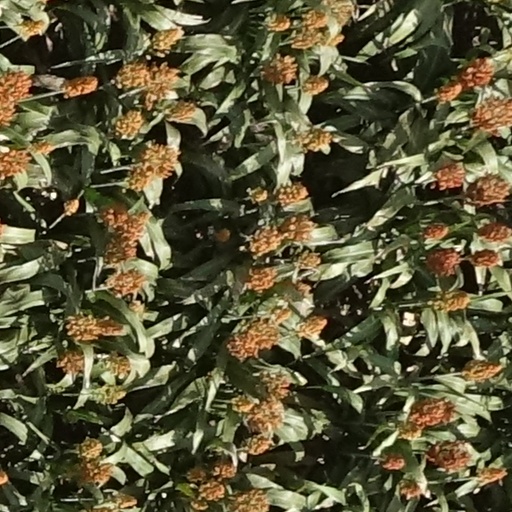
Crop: sorghum